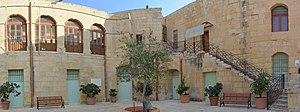
entrée du ""Malta at War Museum"", Birgu, Malte"